Heather Dewey-Hagborg

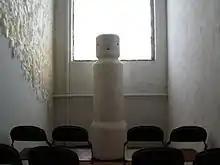
"Totem" (2010)

Dewey-Hagborg's "Totem" (2010) was a site-specific multimedia sculpture characterizing her earlier work. "Totem", an idol, was designed to explore the implications of language and artificial intelligence using machine learning technology. Exploiting audio surveillance techniques to eavesdrop on and record conversations at the installation site, Dewey-Hagborg wrote algorithms to then isolate word sequences and grammatical structures into commonly used units. Influenced by Hebbian theory, she programmed the sculpture's computer to generate speech based on the most frequently occurring language structures in any given recording period. Over time, the least frequently elicited words or units would fade or be dropped from the sculpture's spoken vocabulary. The remaining units, stored in the sculpture's memory, were then spoken at random intervals.